Birds of Prey (2020 film)

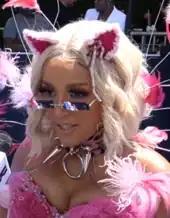
Doja Cat "(pictured)" was featured on the soundtrack with the song "Boss Bitch".

In September 2019, Daniel Pemberton was announced to serve as the composer for the film's score. The "Original Motion Picture Score" album was released by WaterTower Music on February 14, 2020.